Ted Nace

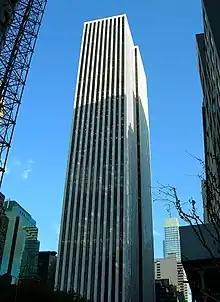
Nace has criticized corporations such as General Motors for having too much political influence. GM headquarters in New York City.

After he left Peachpit, his work increasingly focused on the relation between corporations and democracy in America. He reflected on his own career as a business owner: